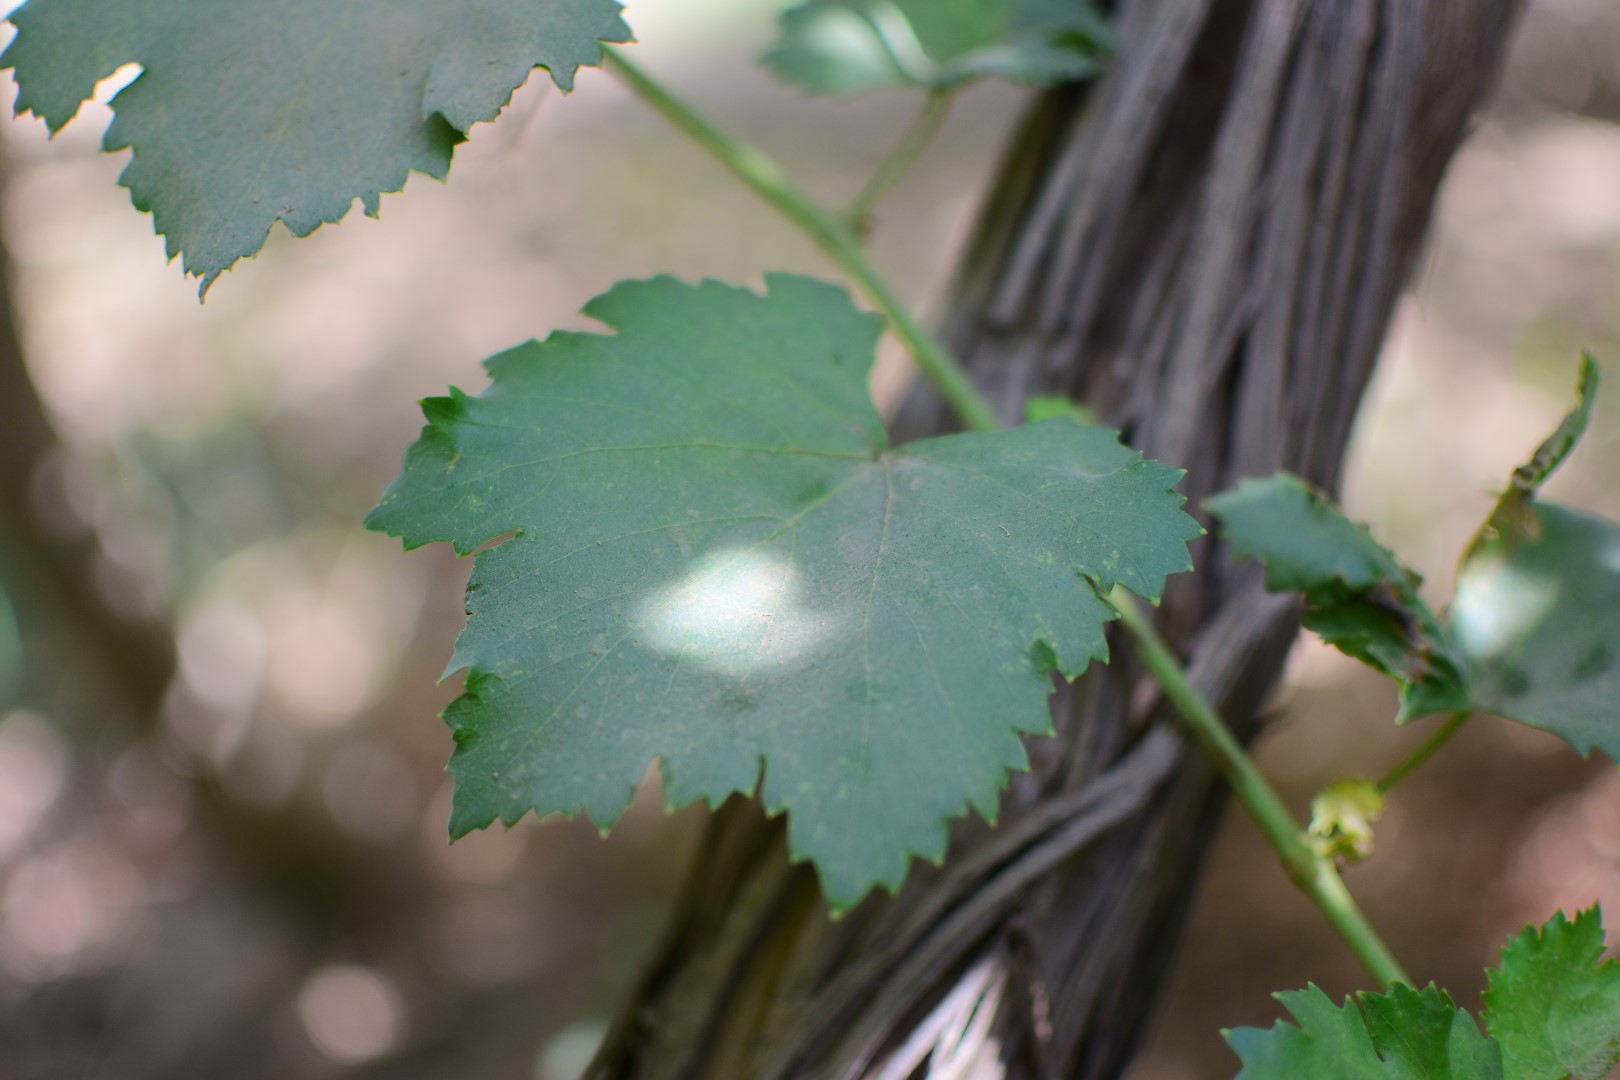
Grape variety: Halawani